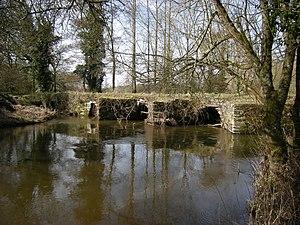
Pont «gaulois» (en fait médiéval) sur l'Hyères à Plounévézel, Finistère, Bretagne, France
Le pont gaulois de sainte-Catherine est situé entre les communes de Plounévézel, au lieu-dit Kergonan, et Treffrin, en région Bretagne. Il s'agit d'un ouvrage primitif situé sur l'ancienne voie romaine reliant Carhaix à Lannion.
L'Hyères ou Hyère est une rivière de Bretagne, en France, et un affluent de l'Aulne.
Les ouvrages de longueur totale supérieure à 100 m du département de Côtes-d’Armor sont classés ci-après par gestionnaires de voies.
Treffrin [tʁɛfʁɛ̃] est une commune française située dans le département des Côtes-d'Armor, en région Bretagne.